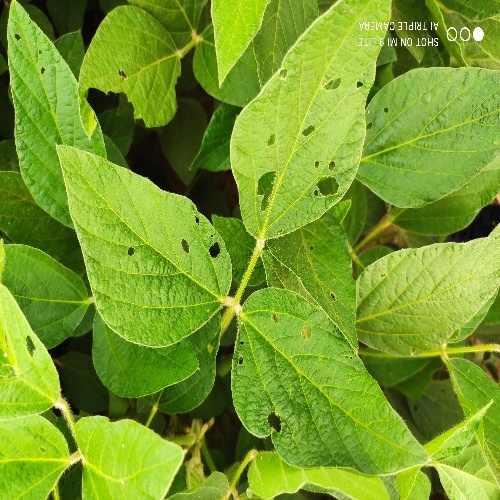
Label: Caterpillar